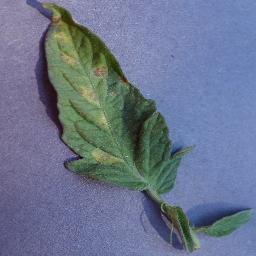
Label: Tomato___Leaf_Mold